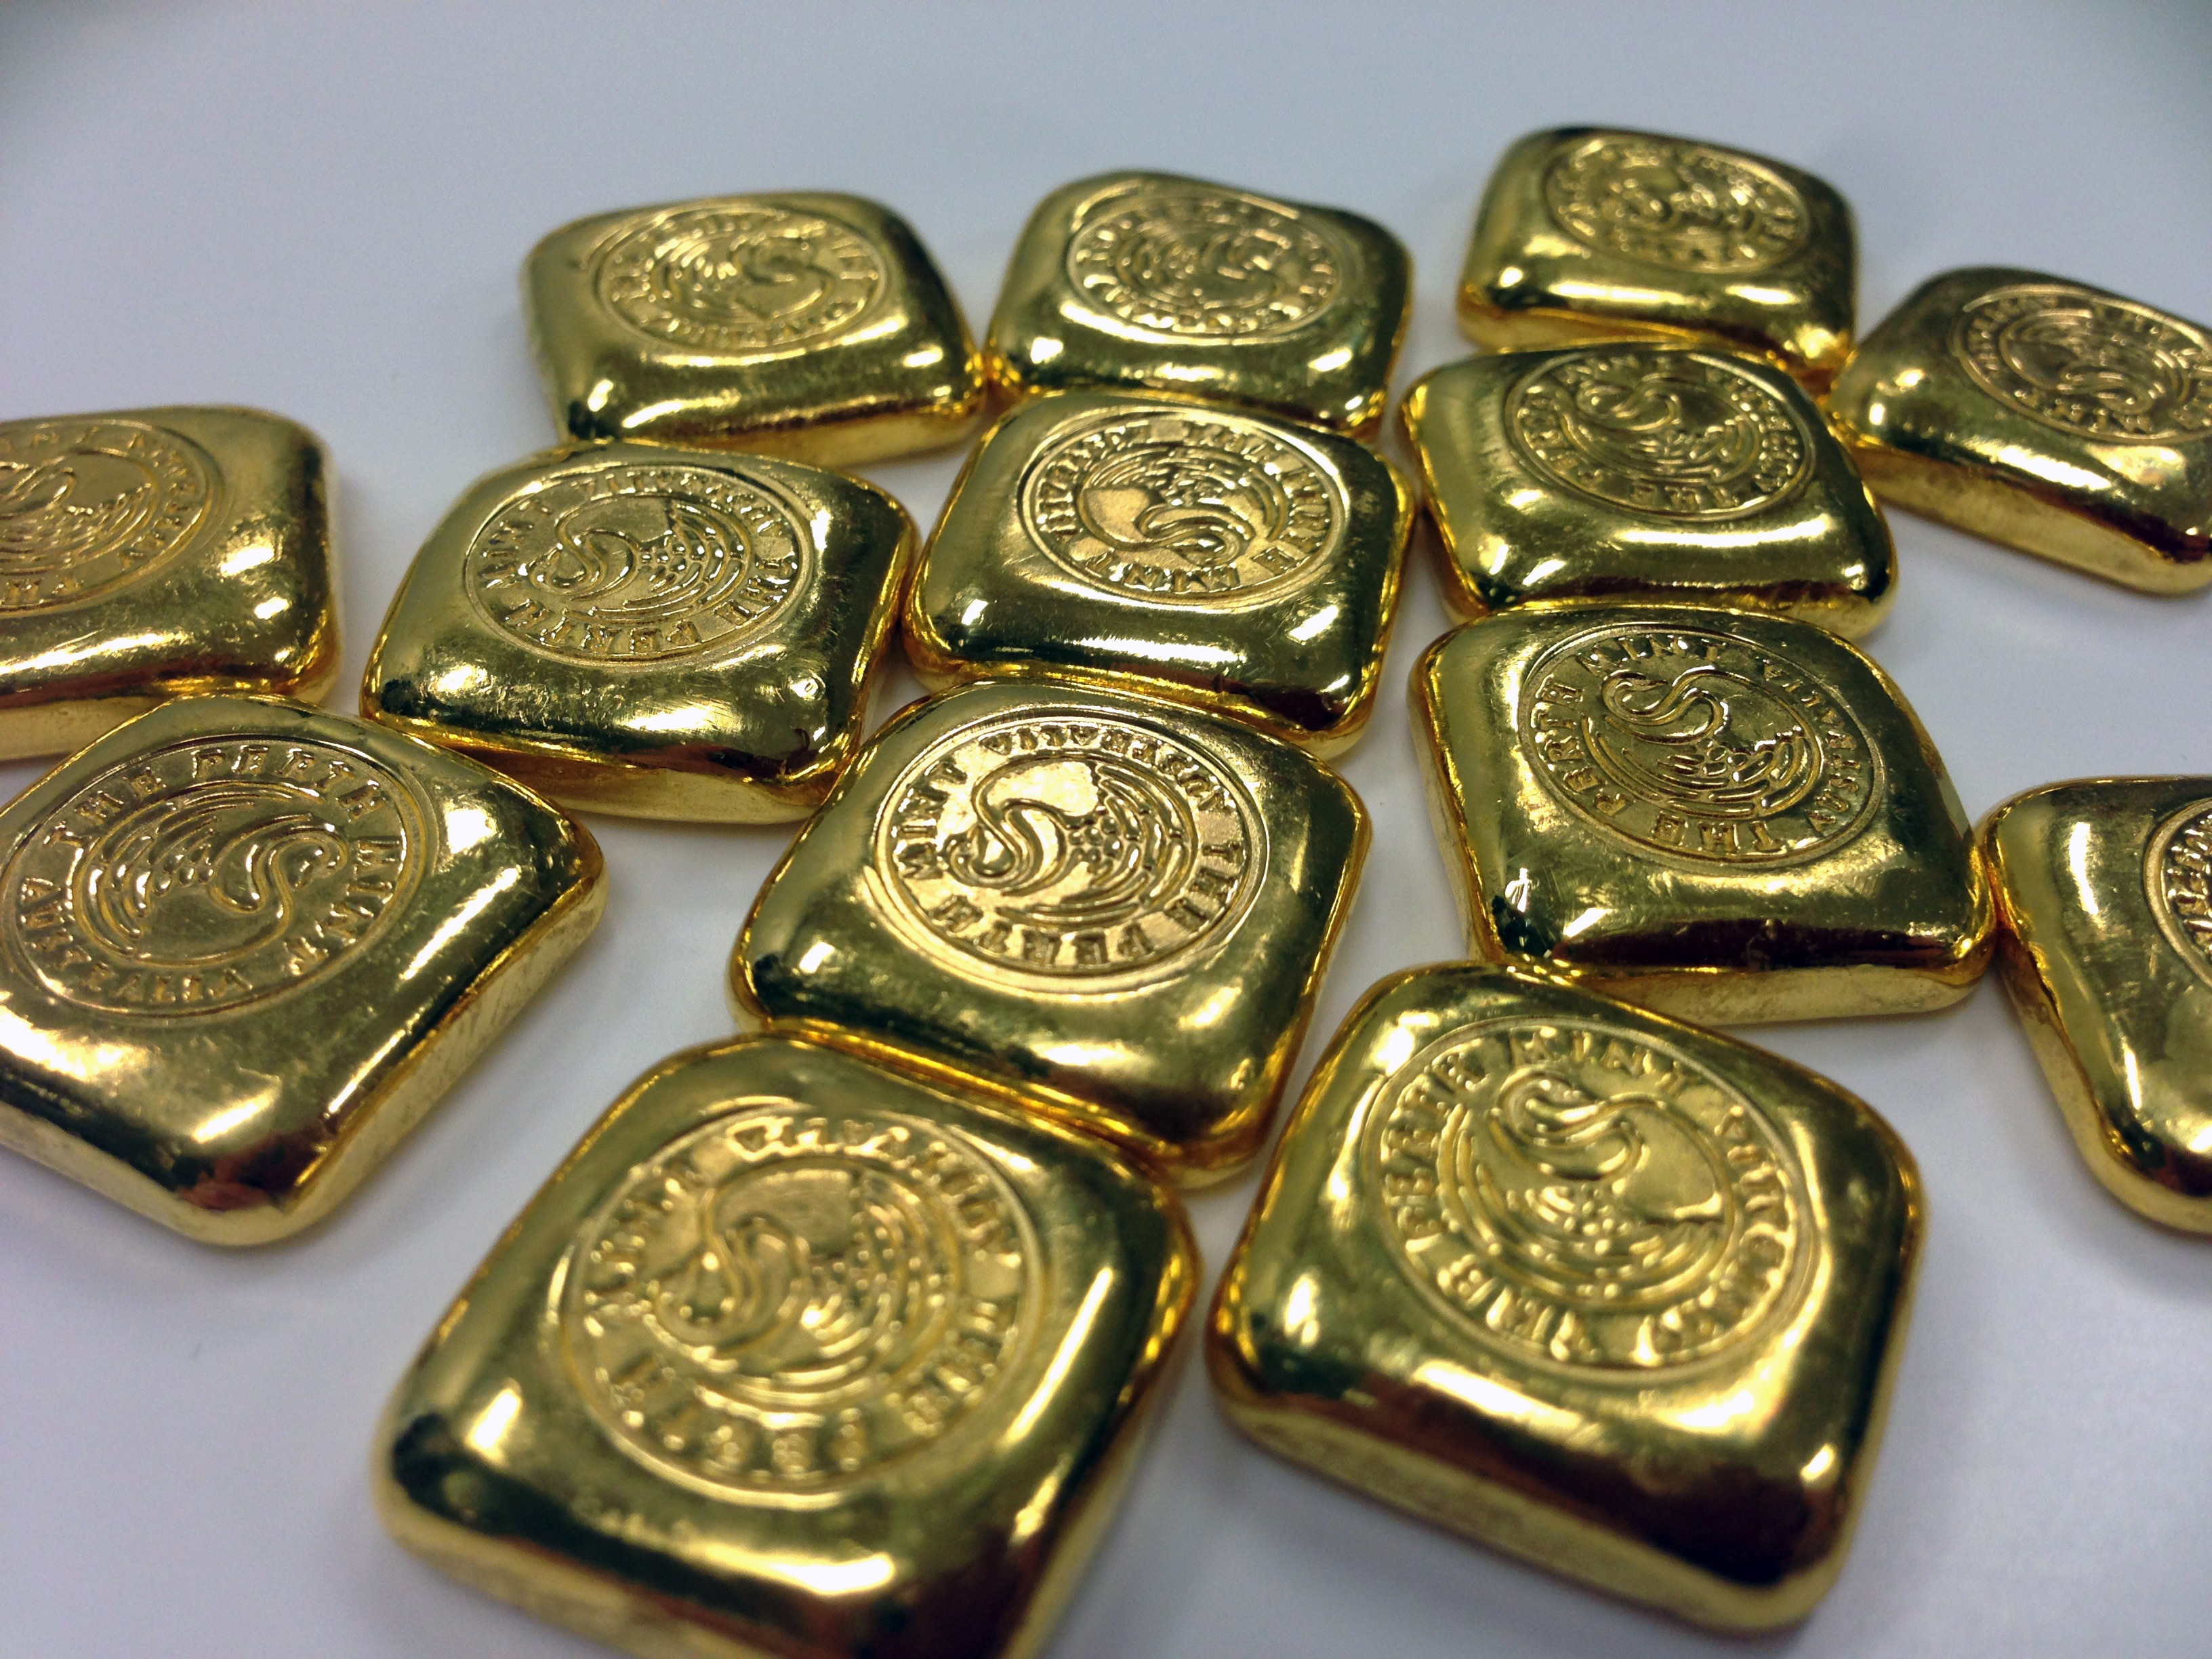
metal, money, material, jewellery, gold, brass, silver, currency, rich, wealth, locket, bullion, fashion accessory, gold bar, gold bullion, bar of gold, gold ingot